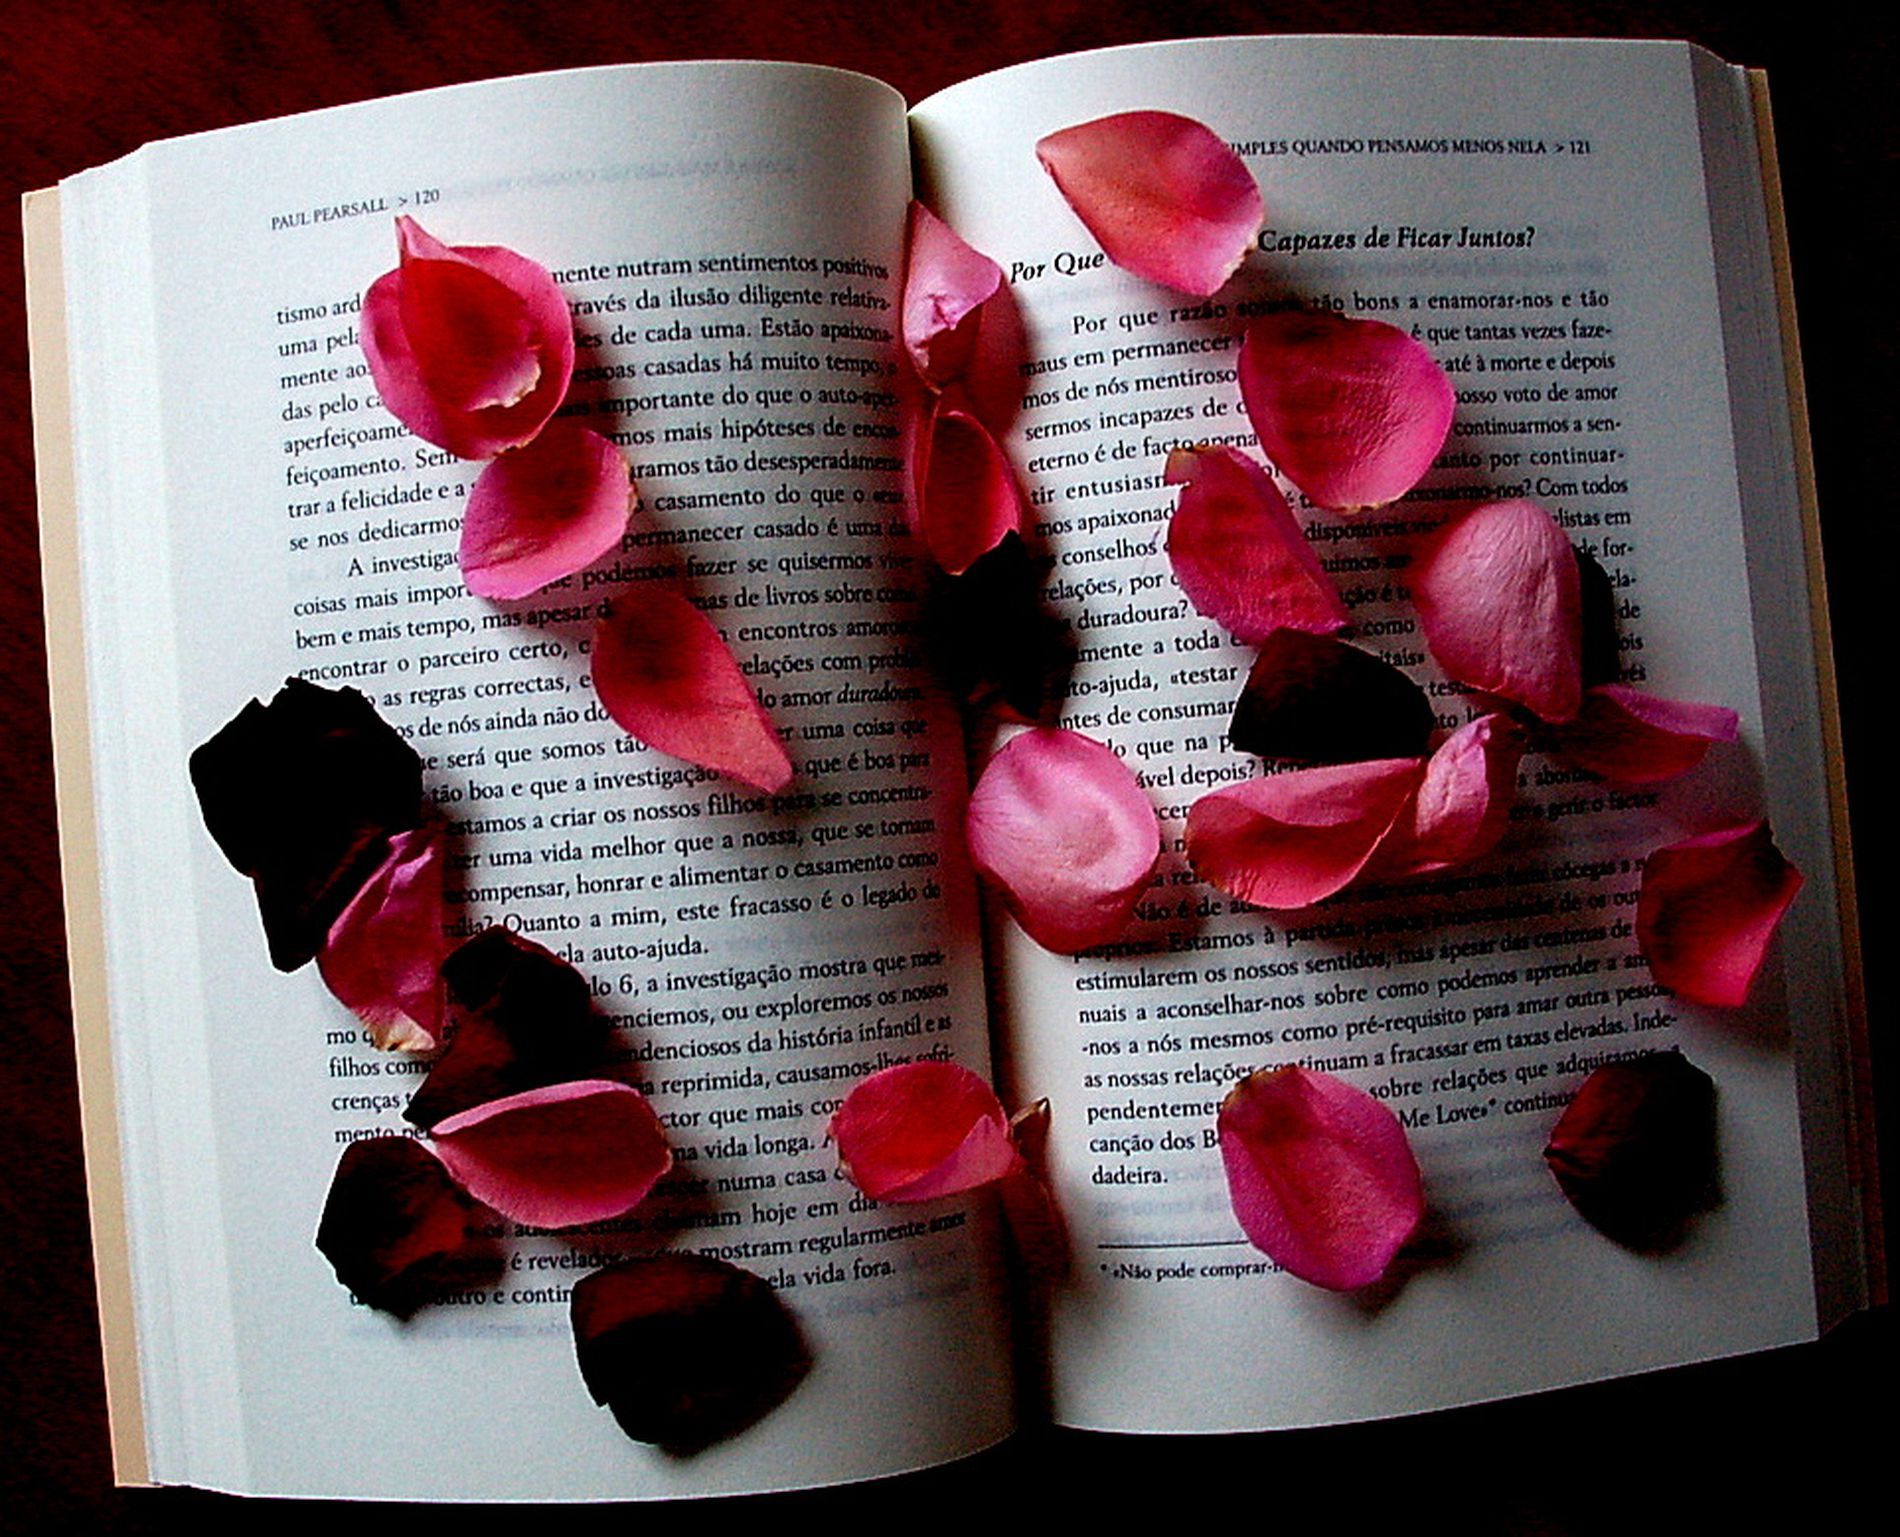
rose petals on the book
This photograph depicts an open book with scattered rose petals, creating a still-life composition. The book lies open, pages slightly curved, with text visible. Rose petals, in shades of pink and a few darker hues, are strewn across the pages.
A pages scattered with rose petals and  The photography angle is slightly from above, providing a direct view of the open book and the petals,  The lighting is soft and diffused, creating a gentle illumination of the scene. The color palette is warm, and  The mood is romantic and melancholic
Labels: Flower, Petal, Plant, Book, Publication, Rose, Flower Arrangement, Diary, Page, Text, black background, scattered rose petals
Camera: NIKON CORPORATION NIKON D50
Lens: 18-200mm f/3.5-6.3, Sigma 18-200mm F3.5-6.3 DC
Aperture: F3.5
Exposure: 1/20 sec
ISO: 800
Focal length: 18.0 mm